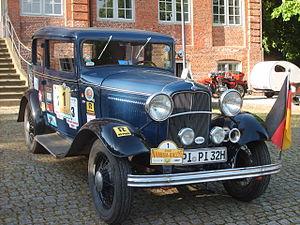
Les Ford B sont deux modèles d'automobile, du constructeur automobile américain Ford, l'un construit à environ 500 exemplaires entre 1904 et 1906, et le second à plus de 5 millions d'exemplaires entre 1932 et 1934.